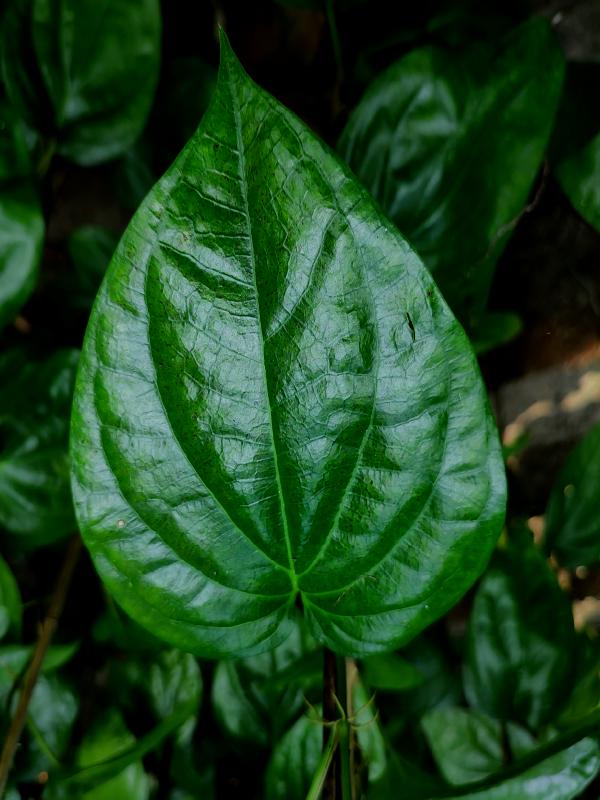
Label: Healthy_Leaf